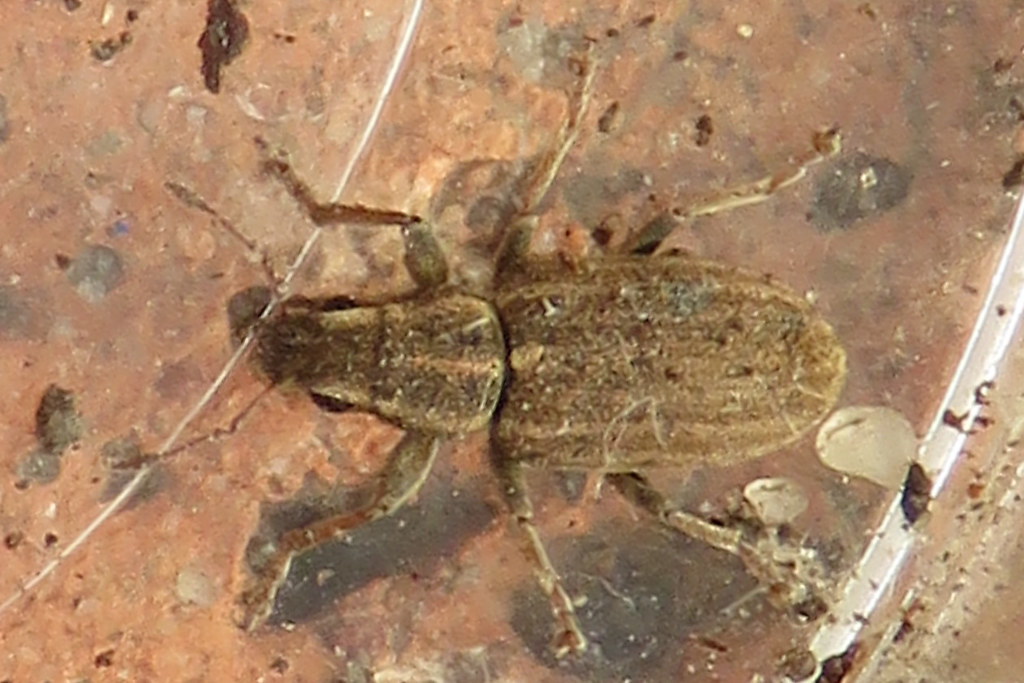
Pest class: pea_leaf_weevil